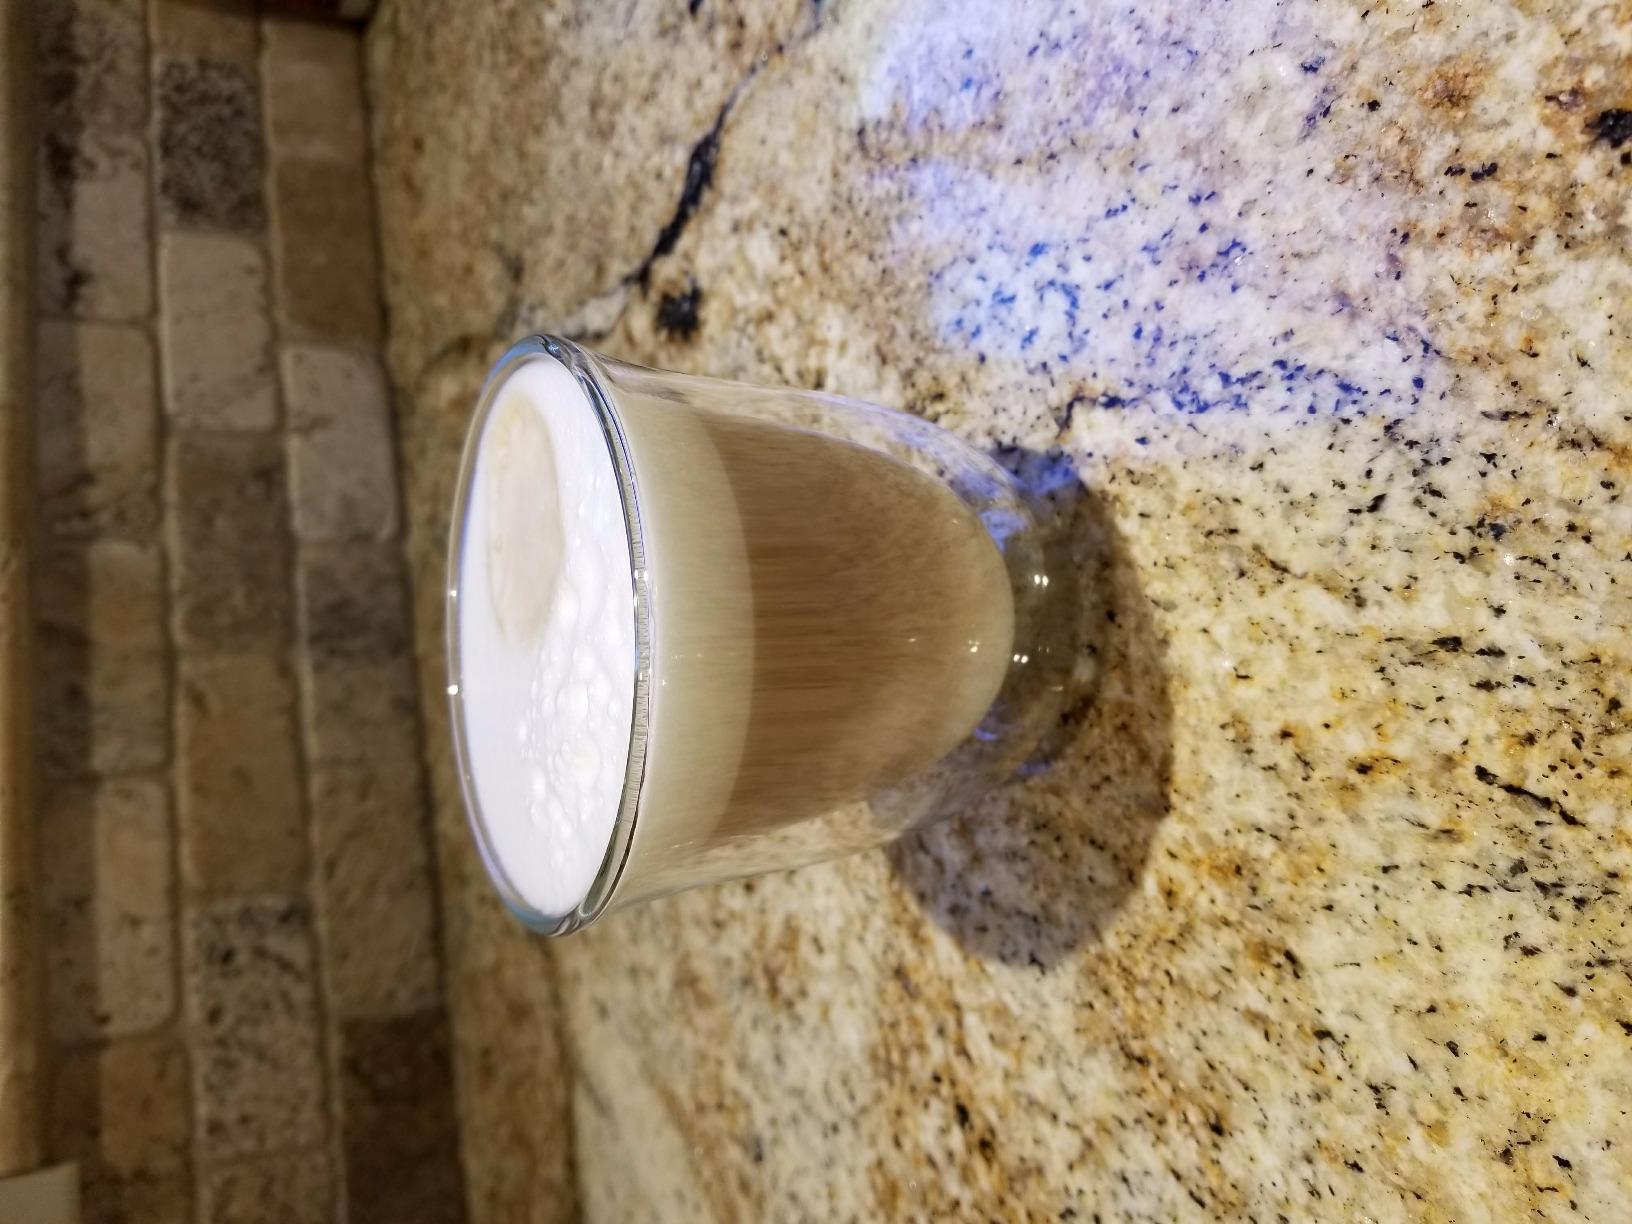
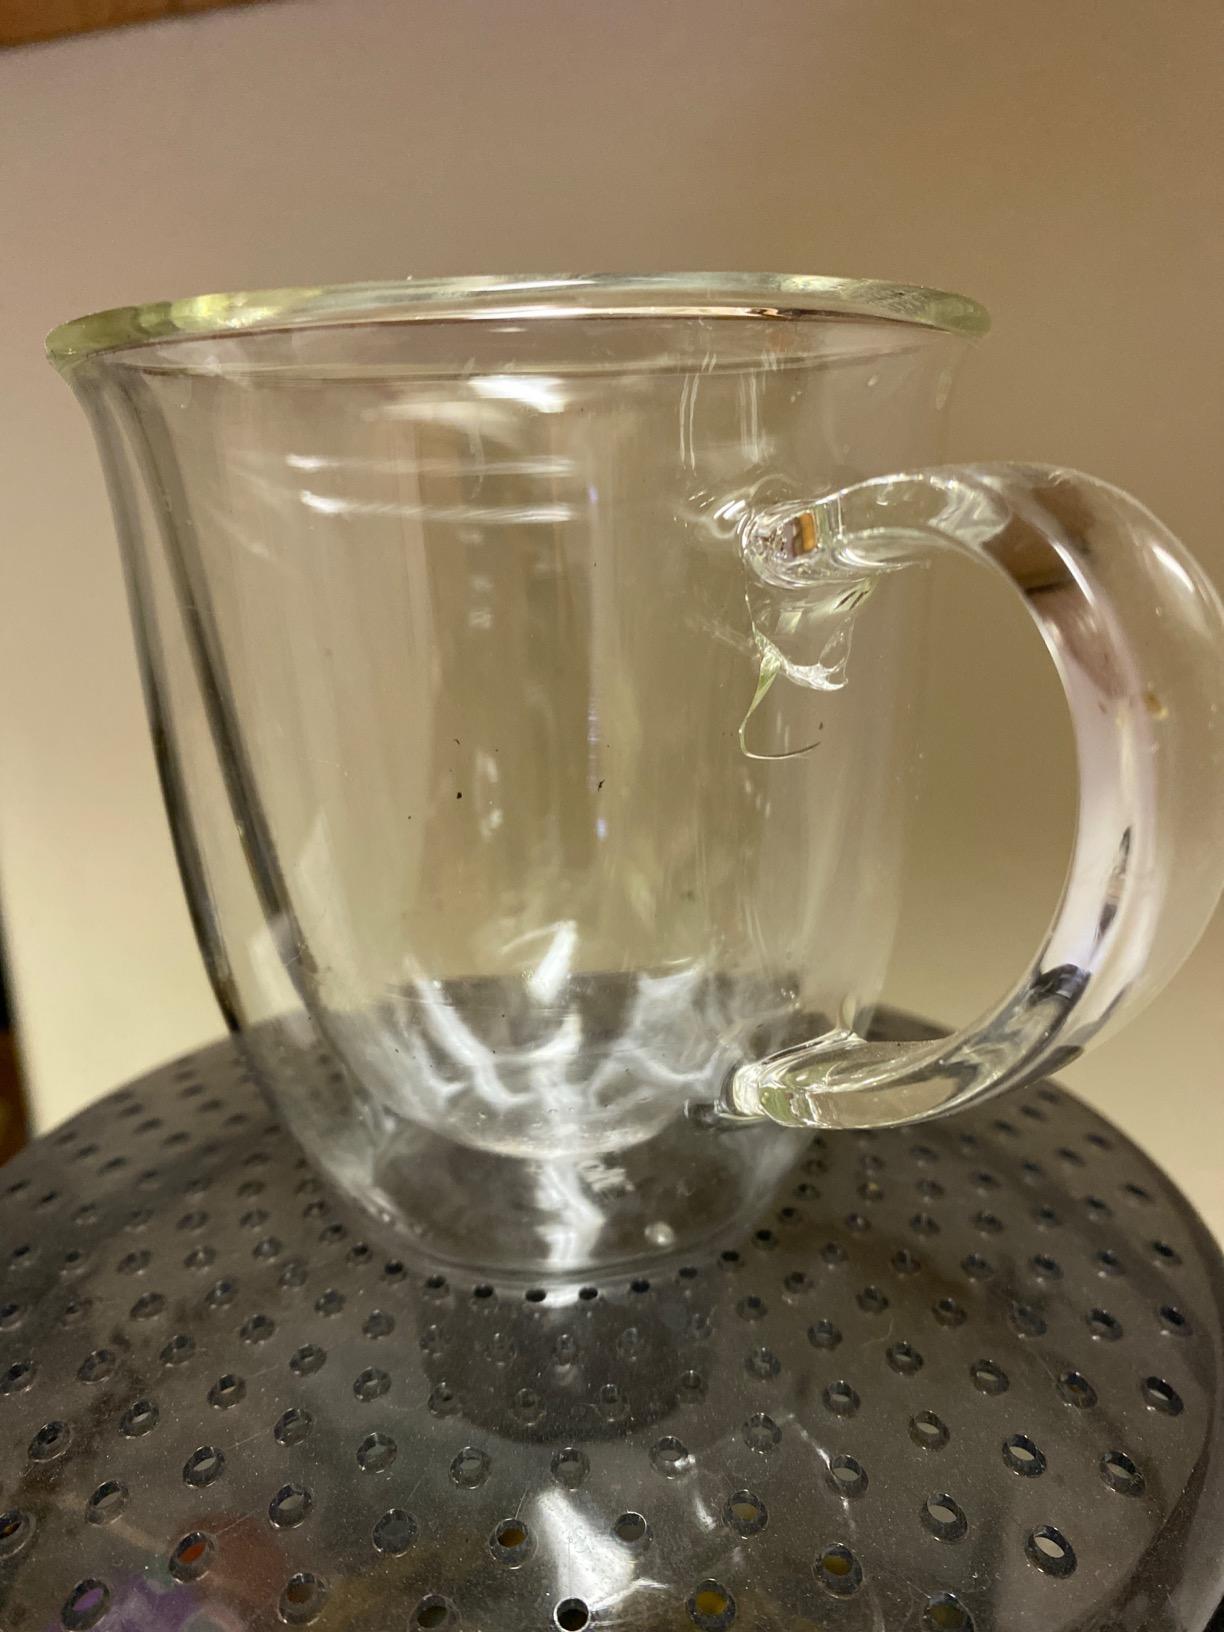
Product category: items_mug
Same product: no